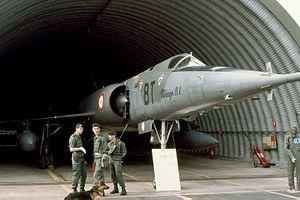
Les avions produits lors des débuts de la guerre froide sont souvent issus de la compétition entre les États-Unis et l'URSS pour la suprématie aérienne. D'autres apparaissent dans des pays comme la France qui cherchent à se constituer une défense nationale solide.